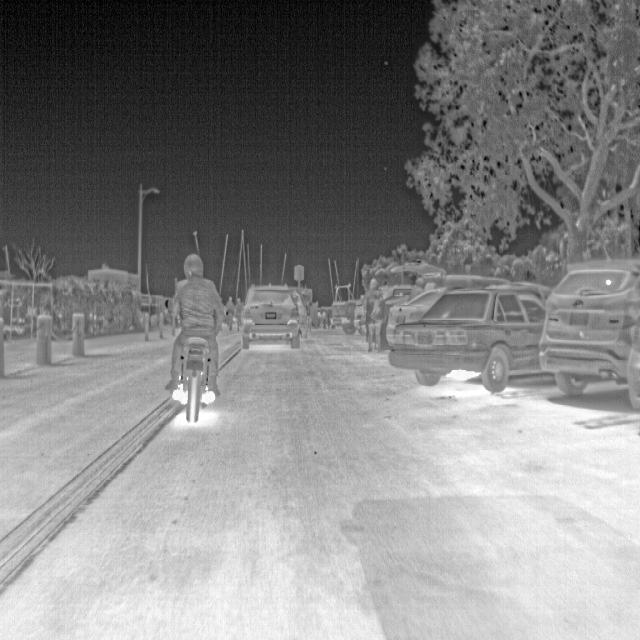
Detected objects:
label: person
label: person